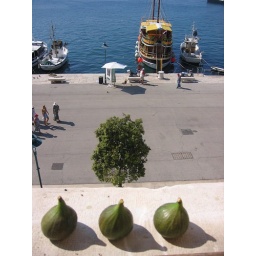
This was the view from my bedroom window at the Hotel Adriatic in Rovinj, so pretty.